Werner & Mertz

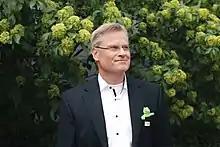
Reinhard Schneider (2020) with brand mascot Frosch

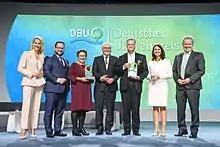
German Environmental Award 2019

In 1867, the brothers Friedrich Christoph Werner and Georg Werner founded the company in Mainz as the wax goods factory "Gebrüder Werner". Georg Mertz joined as a new partner. The factory was given its current name "Werner & Metz" when Mertz joined. He passed away in 1887, whereupon his brother-in-law Philipp Adam Schneider took over company management with the Werner brothers, which remains in the hands of his descendants today.